Writing lines

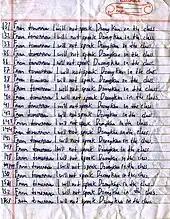
An example of a sentence assigned as punishment: "From tomorrow I will not speak Dzongkha in the class"

Writing lines is a form of punishment imposed by teachers on misbehaving students in schools. It is a long-standing form of school discipline and is frequently satirised in popular culture.